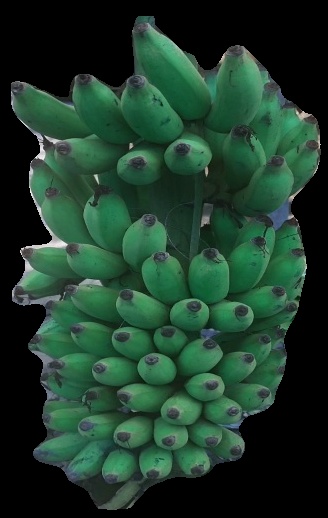
Variety: elakki-bale
Grade: grade2